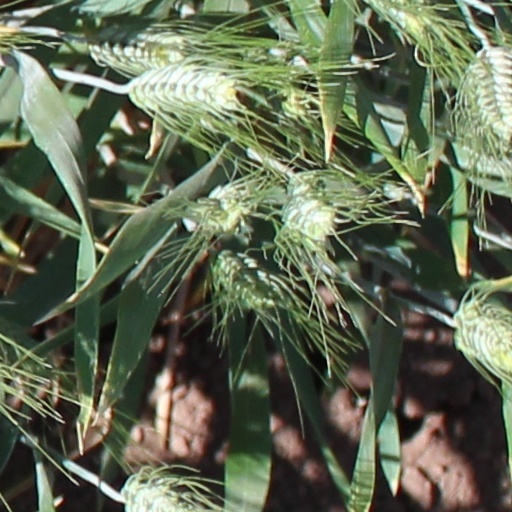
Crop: wheat